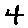
Label: 4